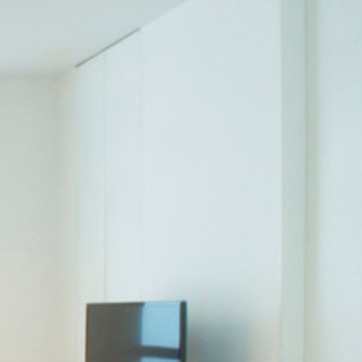
Material: mirror